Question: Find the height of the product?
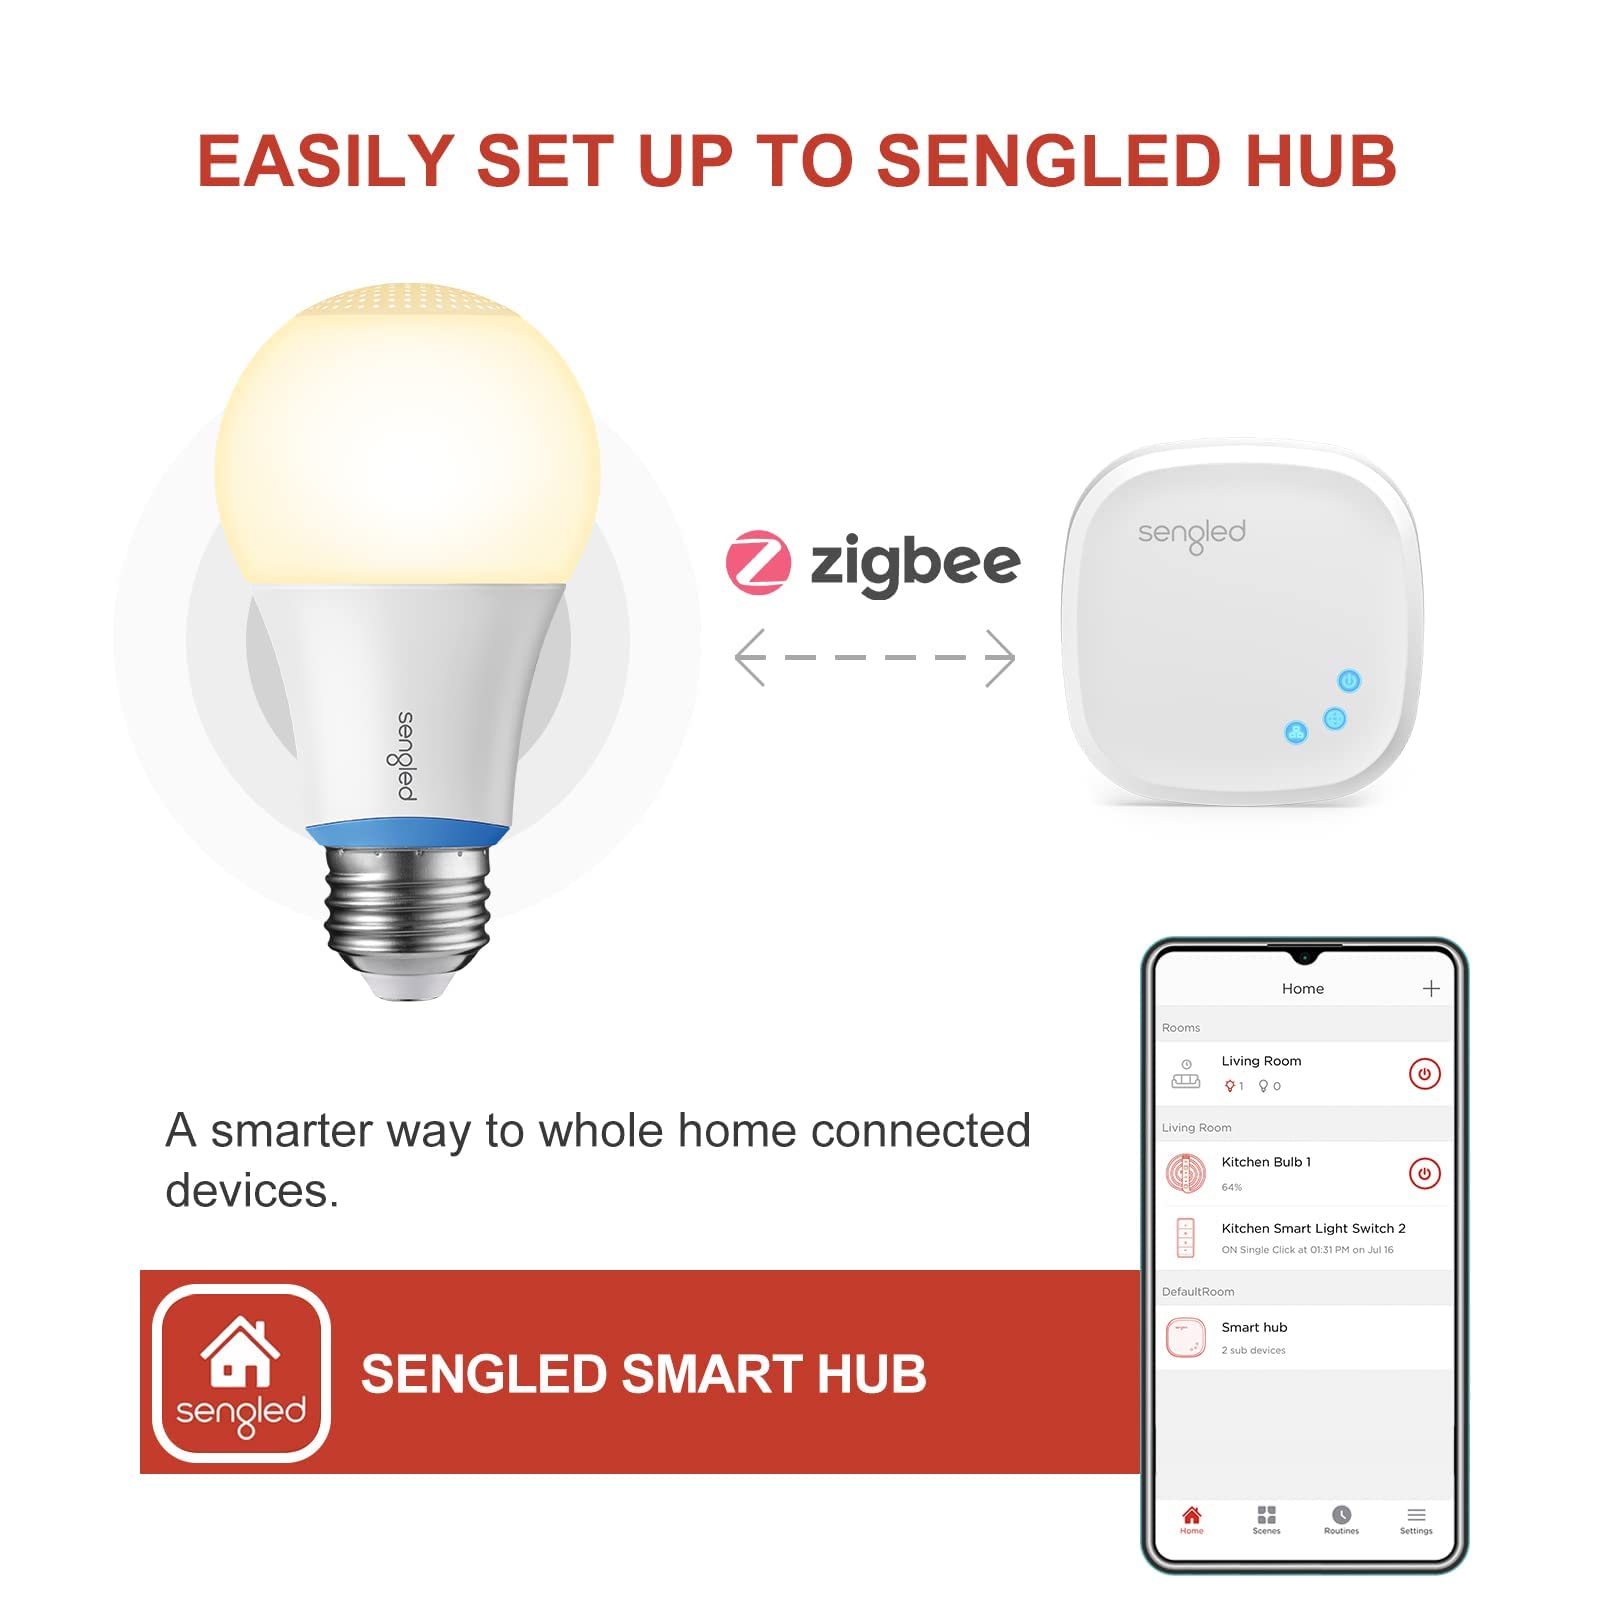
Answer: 1.0 inch